Michael Oldstone

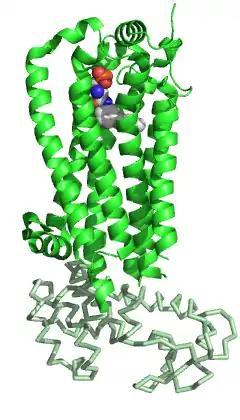
Sphingosine-1-phosphate receptor 1 (ribbon diagram)

Oldstone's research predominantly focused on lymphocytic choriomeningitis virus (LCMV), an arenavirus of mice which infects mouse cells without killing them. If infected as an adult, LCMV is usually cleared rapidly by the immune system (acute infection), but in mice infected congenitally, the virus can persist in the long term without causing obvious symptoms. In a 2016 review, Oldstone refers to the model system of LCMV infection in mice as "a Rosetta Stone for solving several important puzzles in biology that relate to human diseases". When he started his research in 1966, it was thought that mice with persistent infections could not make antibodies against LCMV because they had become tolerant to the virus, and indeed, the animals' blood lacked detectable levels of anti-LCMV antibodies. However, mice with persistent LCMV infection can go on to develop a form of kidney disease that is usually caused by antibodies, and it was this puzzle that Dixon suggested Oldstone should work on. Oldstone showed that persistently infected mice did make anti-LCMV antibody, but it was not located in the blood but rather deposited in the kidneys and some other organs, where it was bound to the virus to form immune complexes. These antibody–virus complexes were responsible for the kidney disease. He later demonstrated similar findings in other mouse viruses associated with persistent infections, including the retrovirus, Gross murine leukemia virus. Immune complexes associated with pathology are also a feature of persistent viral infections with many viruses, including those that infect humans.